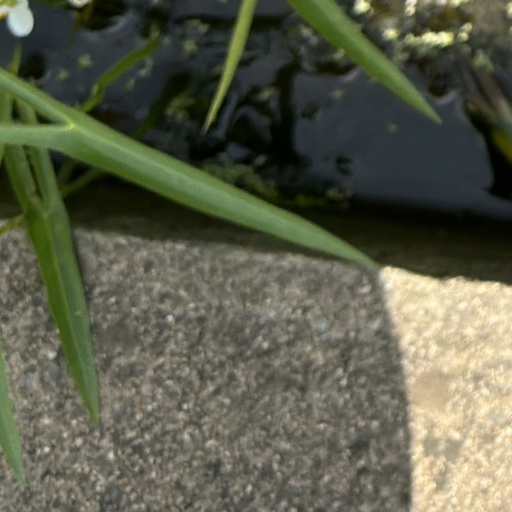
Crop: rice